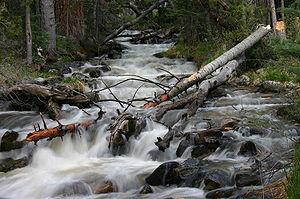
Un torrent à Lehman Creek, Parc national du Grand Bassin, Nevada, États-Unis.
La pente hydraulique est le ratio de la baisse de l'élévation d'un cours d'eau par unité de distance horizontale. Cette pente, différente de la pente topographique dite de fond, s'exprime généralement en mètres par mètre ou par kilomètre.
L'expression anglaise Large woody debris désigne en Amérique du Nord, les grumes, billes, branches et tout autres bois tombés dans un cours d'eau. Ces débris peuvent influencer l'écoulement et la morphologie du lit d'un ruisseau. Les Large woody debris, le grain et la morphologie du lit du ruisseau, sont les trois principaux fournisseurs de résistance à l'écoulement et ont donc une influence majeure sur la forme du cours d'eau. Certains lit de ruisseau ont moins de LWD qu'ils n'en auraient naturellement, en raison de l'enlèvement par les gestionnaires de bassin versant, pour des raisons de contrôle des inondations et pour des raisons esthétiques.
Le parc national du Grand Bassin est un parc national situé aux États-Unis, dans l’État du Nevada, à proximité de la frontière avec l’Utah. Le parc tient son nom du Grand Bassin, une région sèche et montagneuse située entre la Sierra Nevada et les Montagnes Rocheuses. Il couvre une superficie de 312 km².